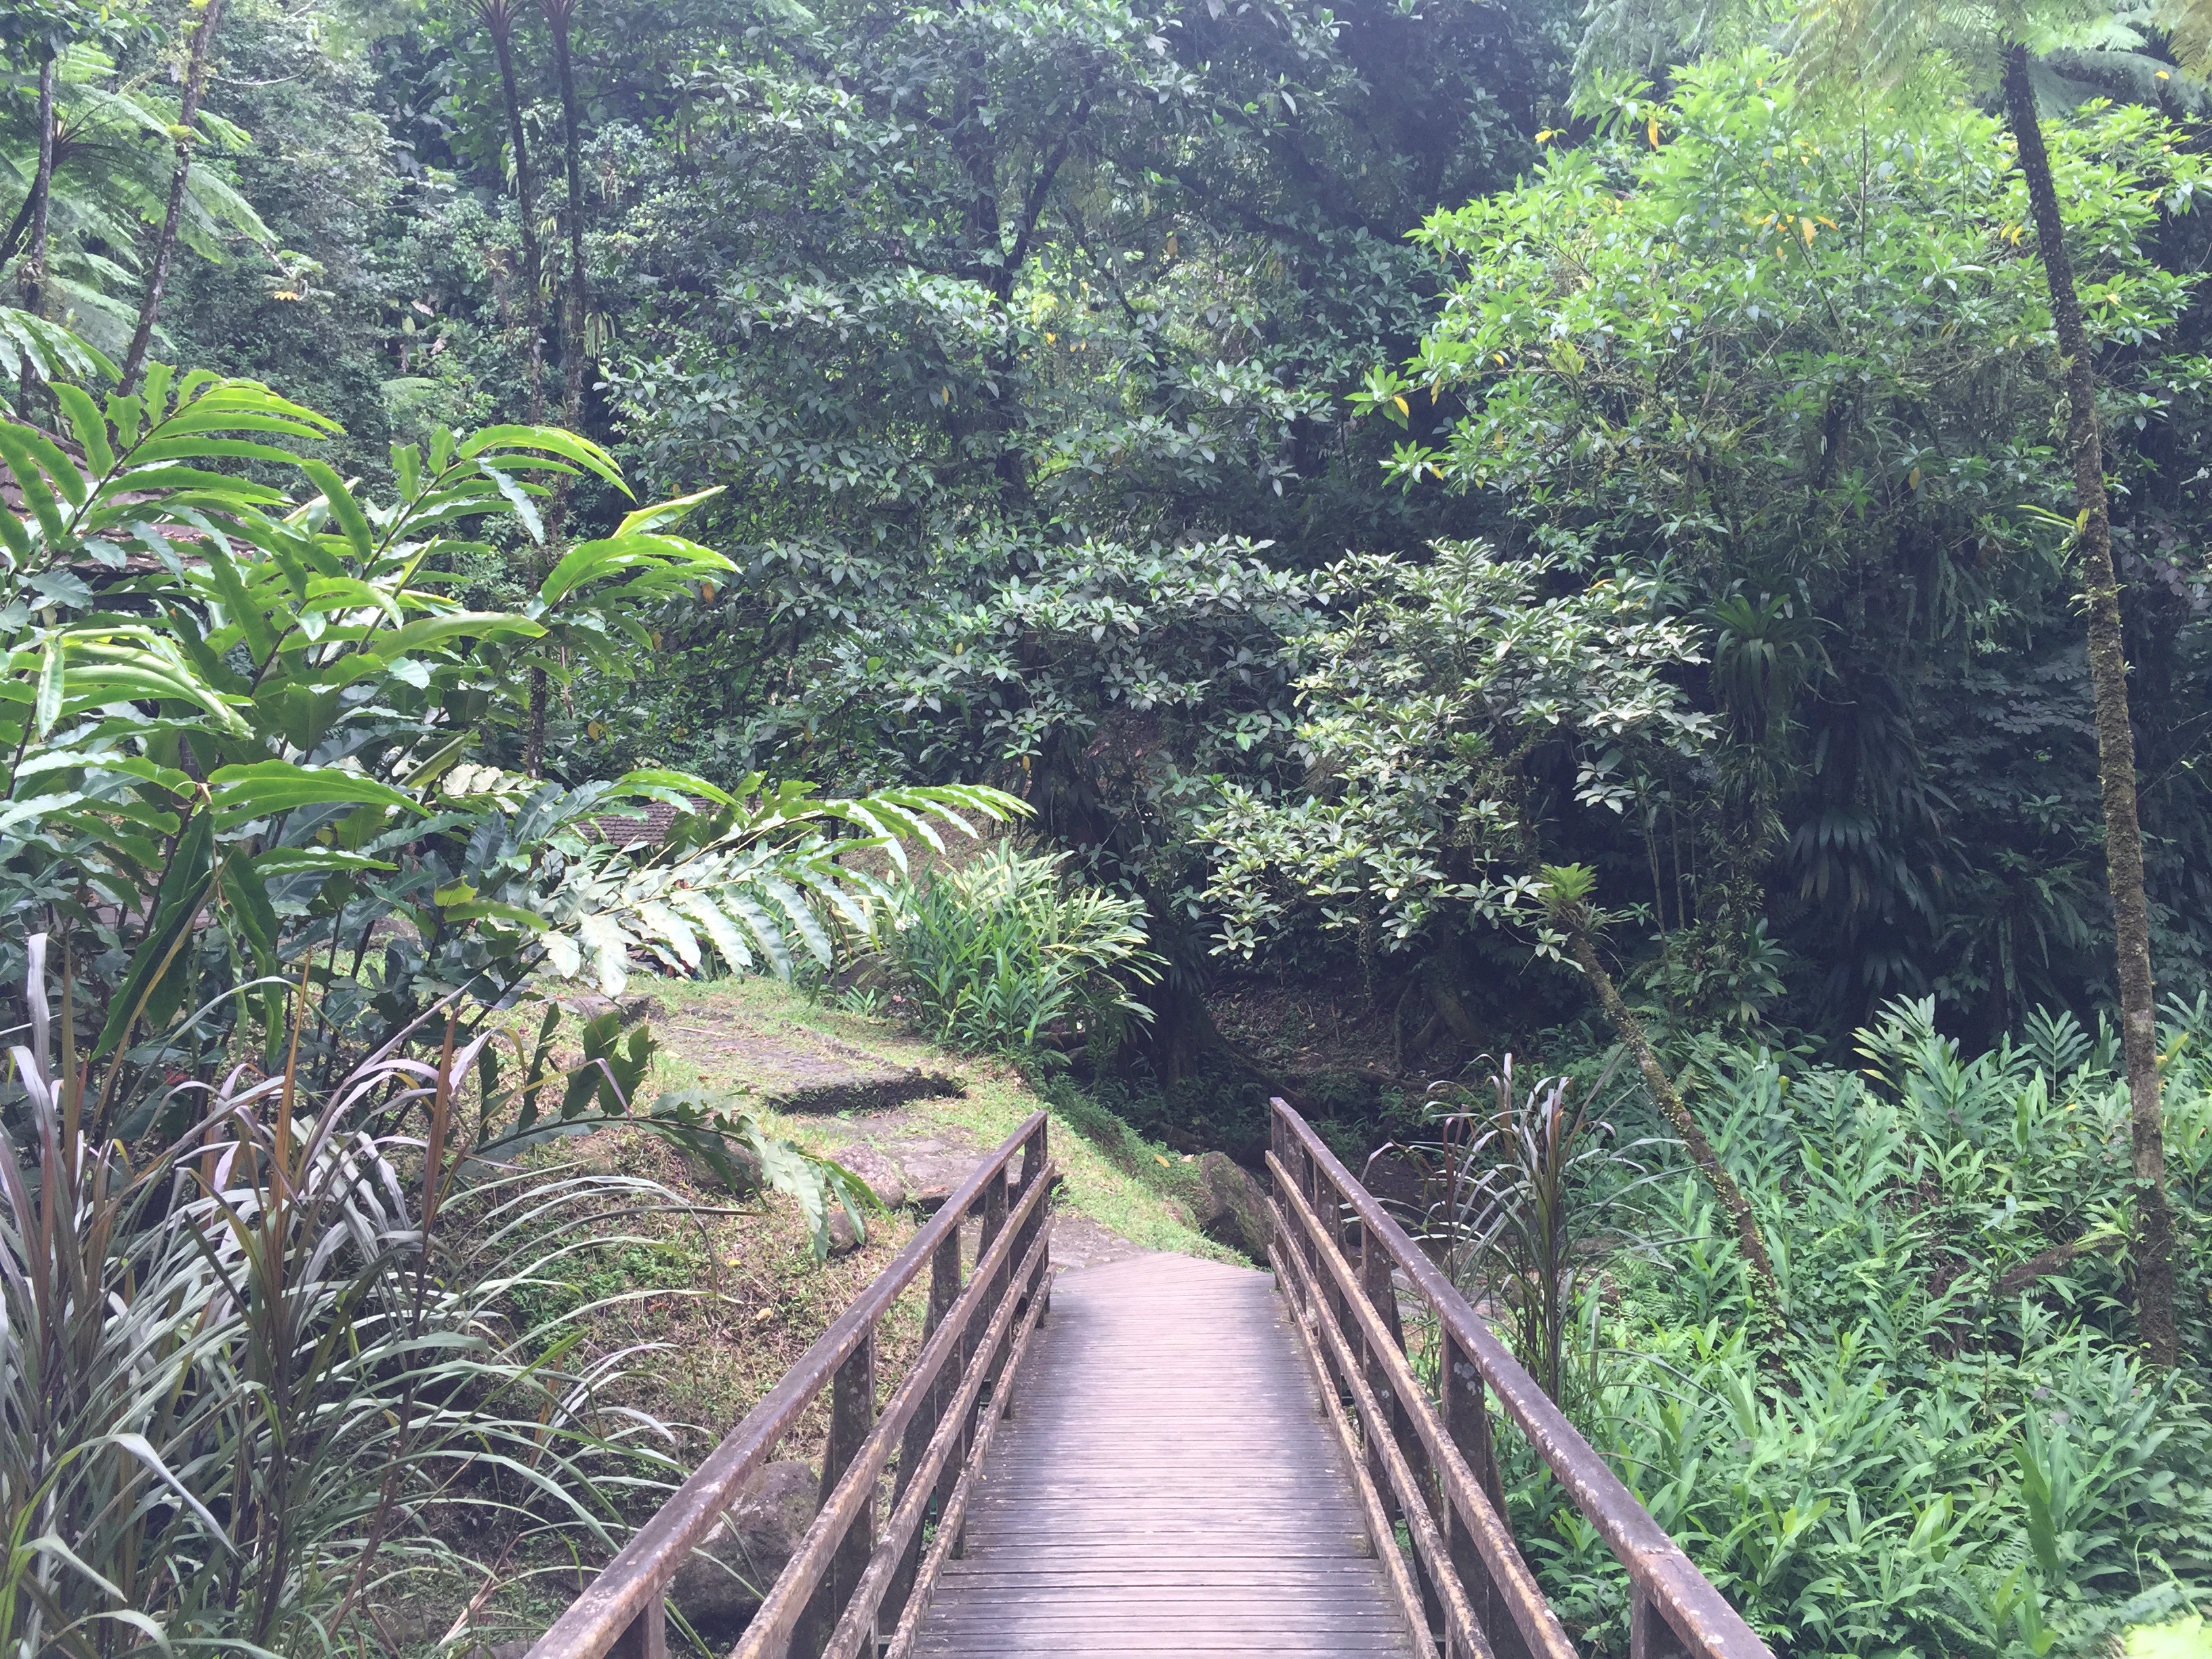
forest, trail, stream, jungle, botany, vegetation, rainforest, woodland, habitat, ecosystem, old growth forest, natural environment